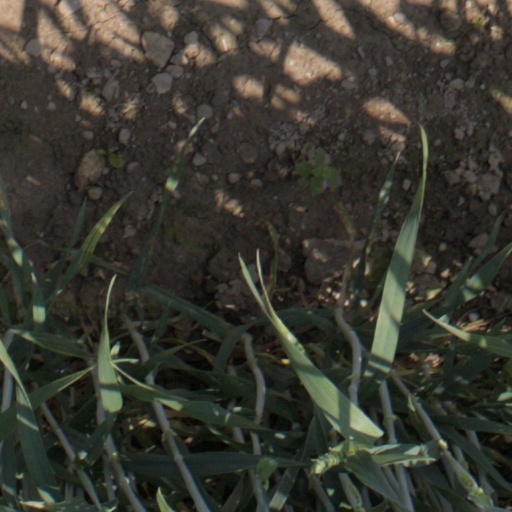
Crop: wheat